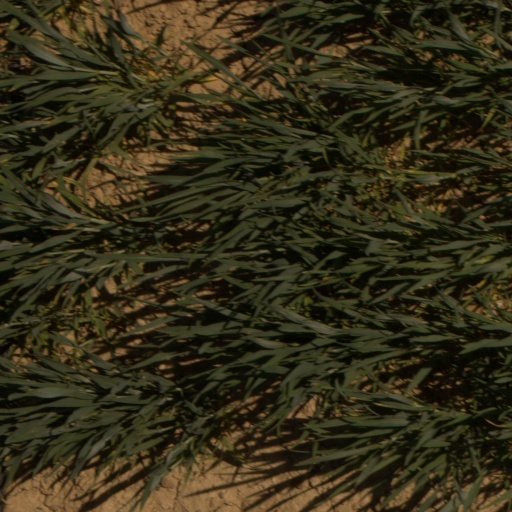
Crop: wheat